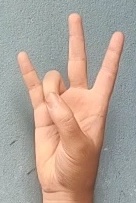
ASL sign: 7